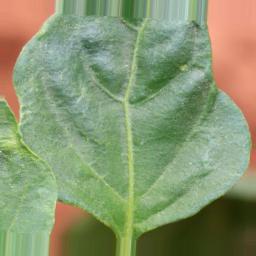
Label: healthy